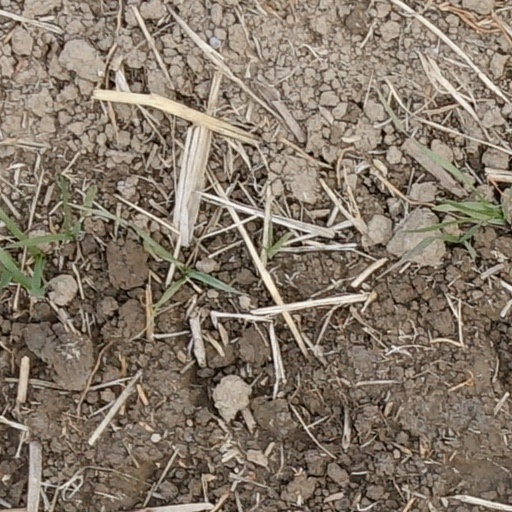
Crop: wheat